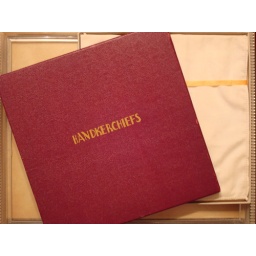
30s mens hanky in red box